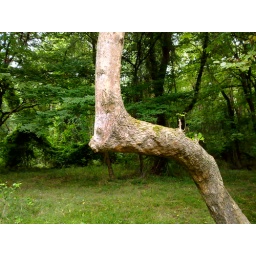
Interesting tree in Nabran forest (Azerbaijan)